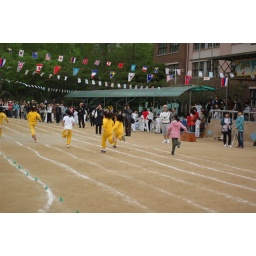
Pakistan girl in the pink